Peire de Maensac

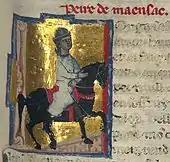
Peire de Maensac

Peire de Maensac was an Auvergnat knight and troubadour. He was from Maensac (either Mauzat, Manzat or Mainsat) in the lands of Dalfi d'Alvernha. He came from the petty nobility. His brother Austor or Austors was also a troubadour, but none of his works survives. According to Peire's "vida" the brothers agreed that one of them would "have the castle" (i.e. inherit) and the other would be the "inventor" (i.e. troubadour). Peire became the troubadour.